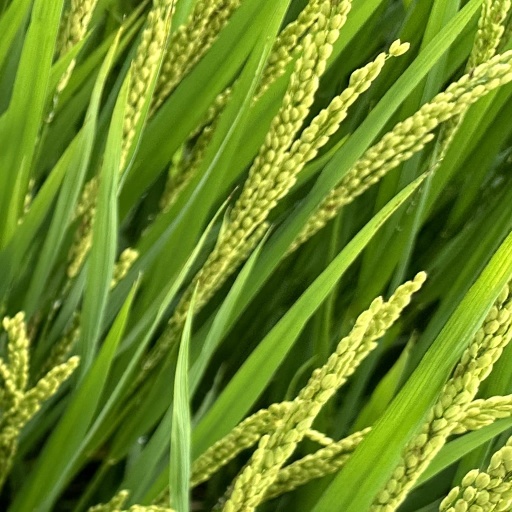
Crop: rice